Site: brandenburg
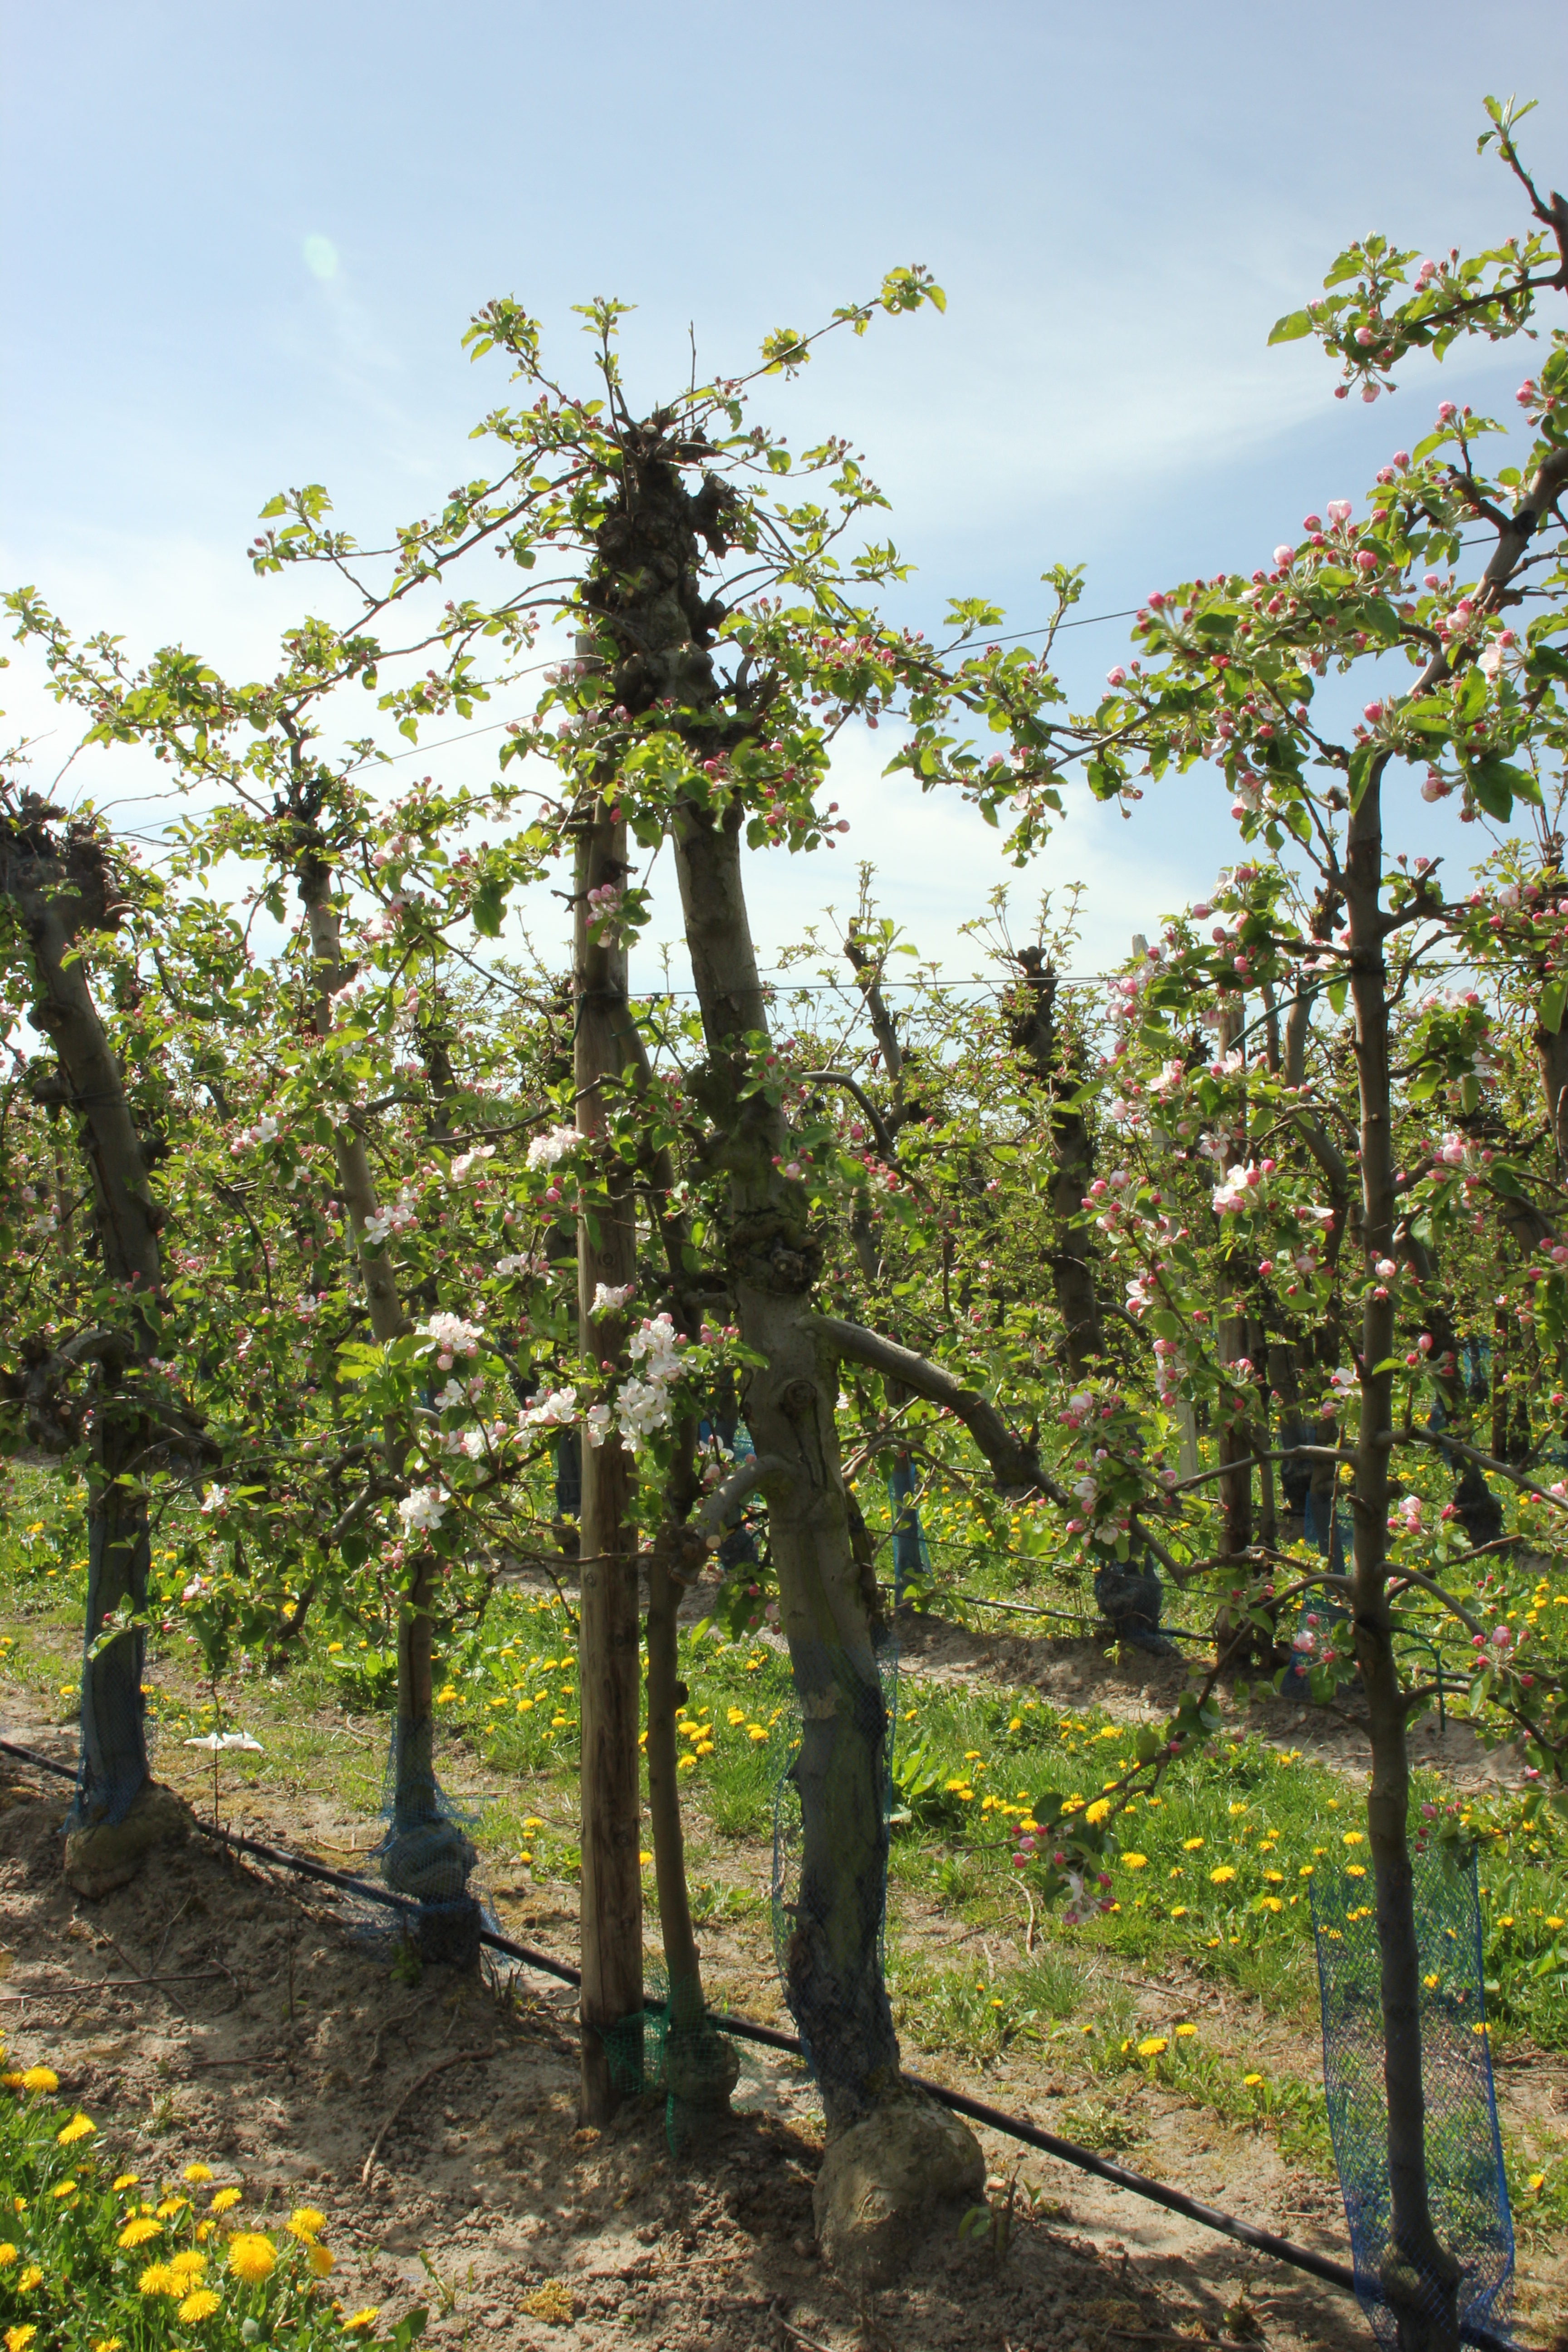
Growth stage (BBCH 57): Inflorescence emergence